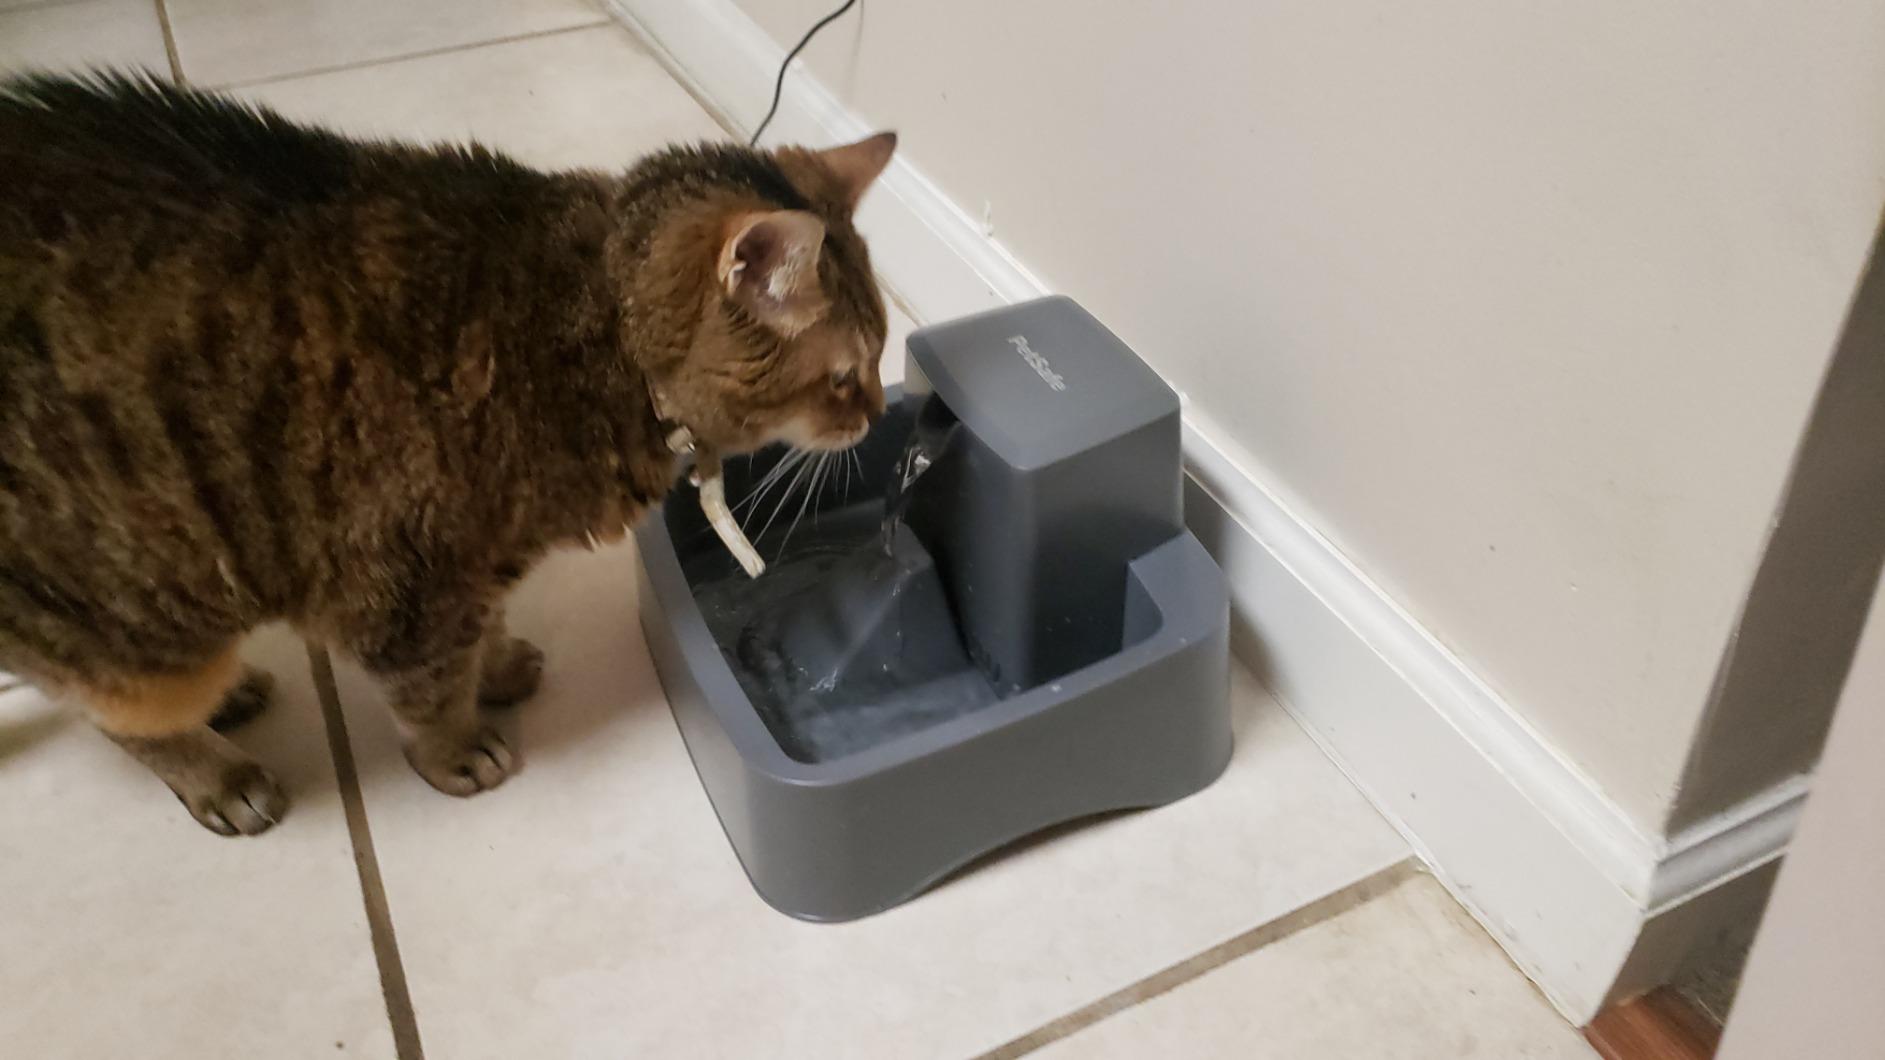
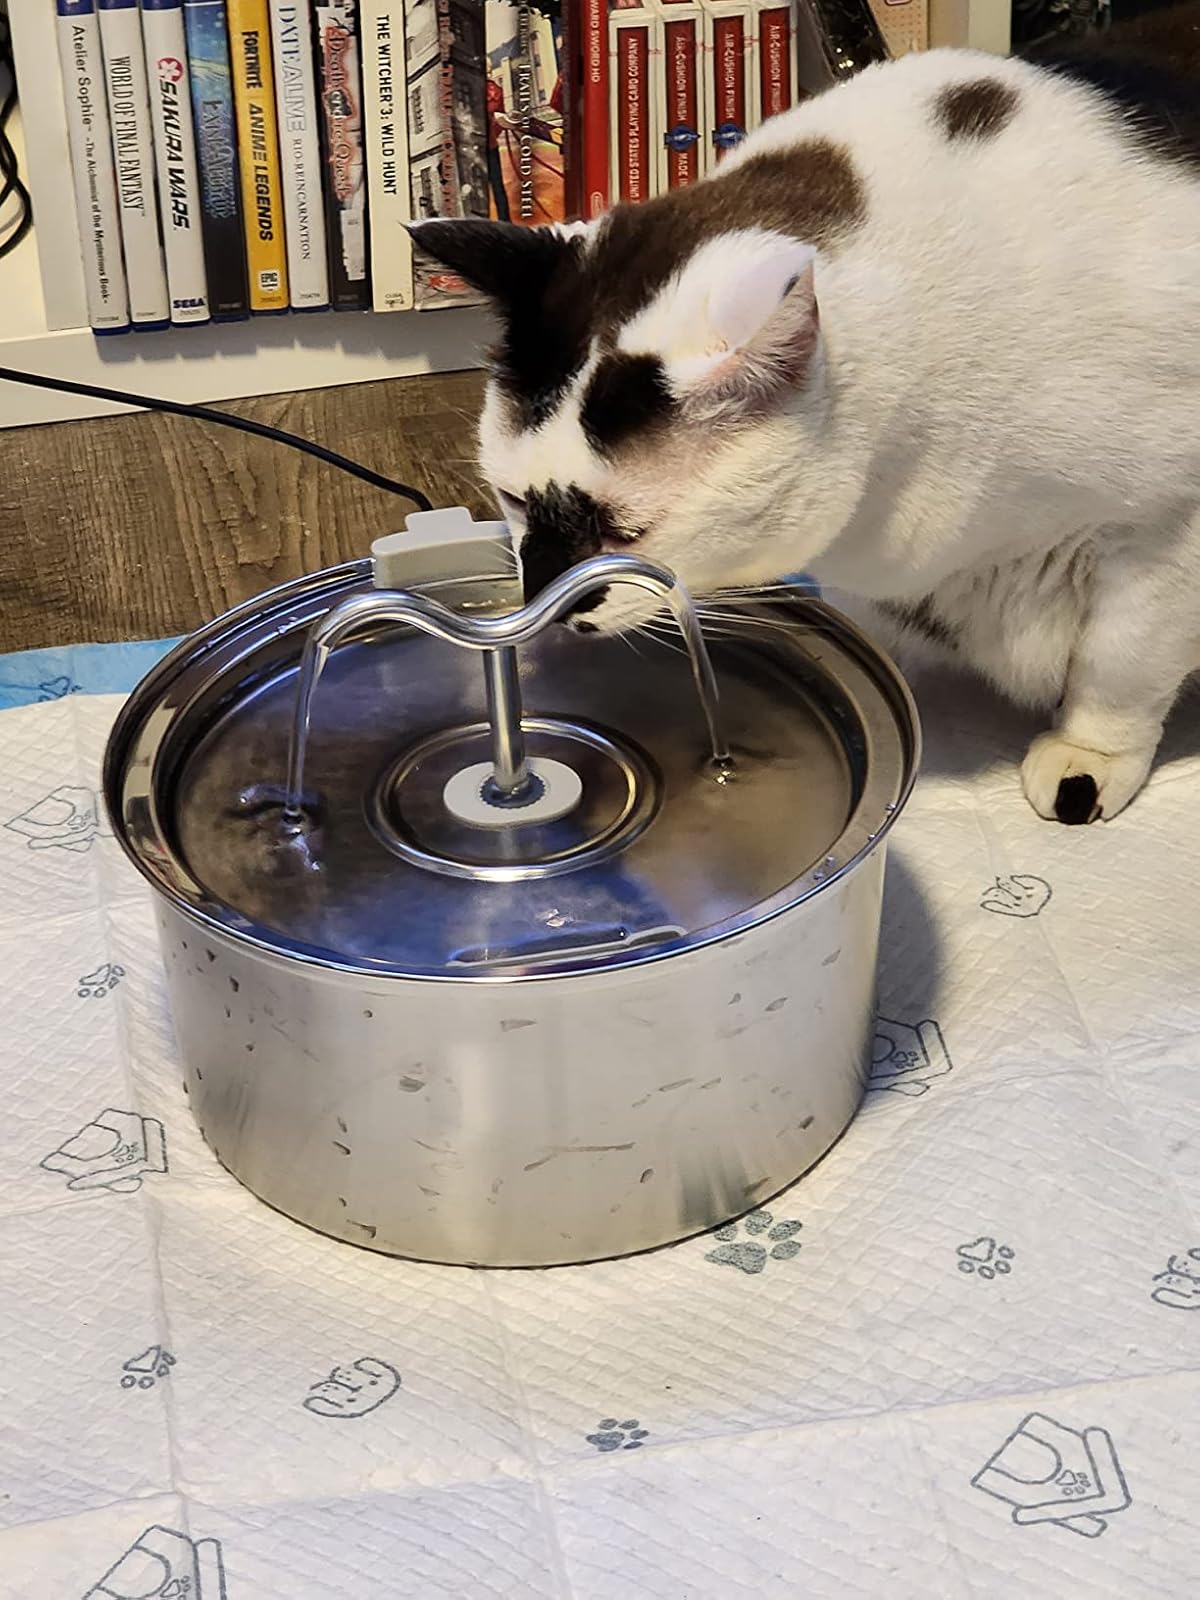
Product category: items_bowl
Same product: no